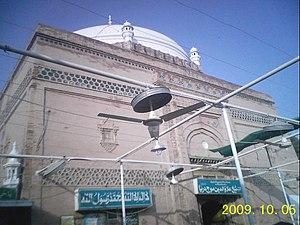
Le district de Pakpattan est une subdivision administrative de la province du Pendjab au Pakistan. Constitué autour de sa capitale Pakpattan, le district est entouré par le district de Sahiwal au nord, le district d'Okara à l'est, le district de Bahawalnagar au sud, et enfin le district de Vehari à l'ouest.